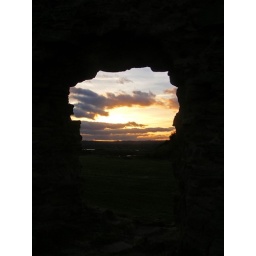
Gold framed by black stone